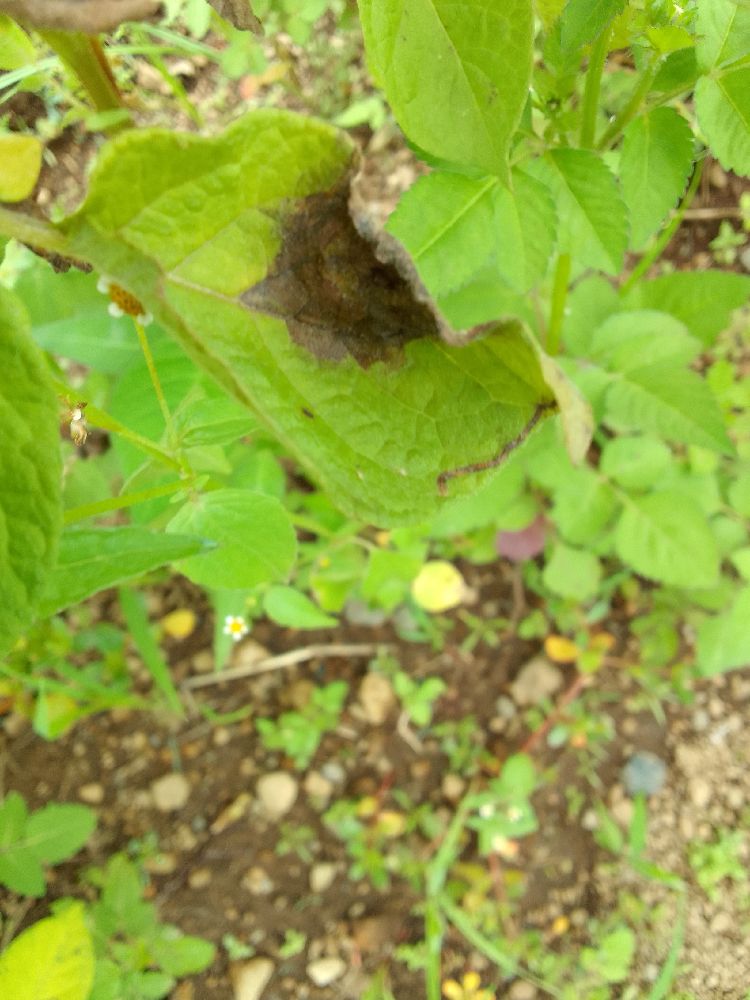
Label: Late blight